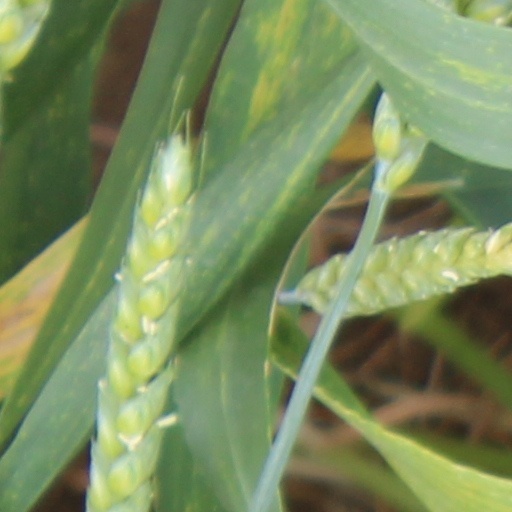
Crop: wheat